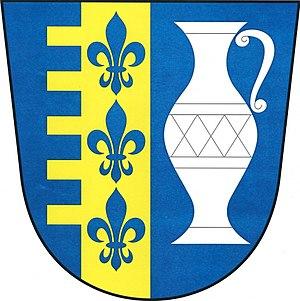
Plešnice est une commune du district de Plzeň-Nord, dans la région de Plzeň, en République tchèque. Sa population s'élevait à 293 habitants en 2019.